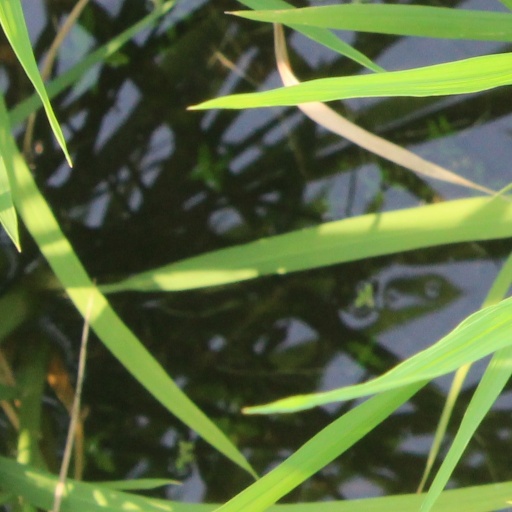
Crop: rice